Charlie Graham

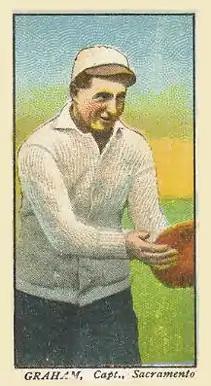
A baseball card depicting Graham

Graham played and coached for Santa Clara College before entering Major League Baseball during the 1906 season with the Boston Americans. In one season career, he was a .233 hitter (21-for-90) with one home run and 12 RBI in 30 games, including 10 runs, one double, and one stolen base. Following his majors career, he played and coached in the minor leagues.